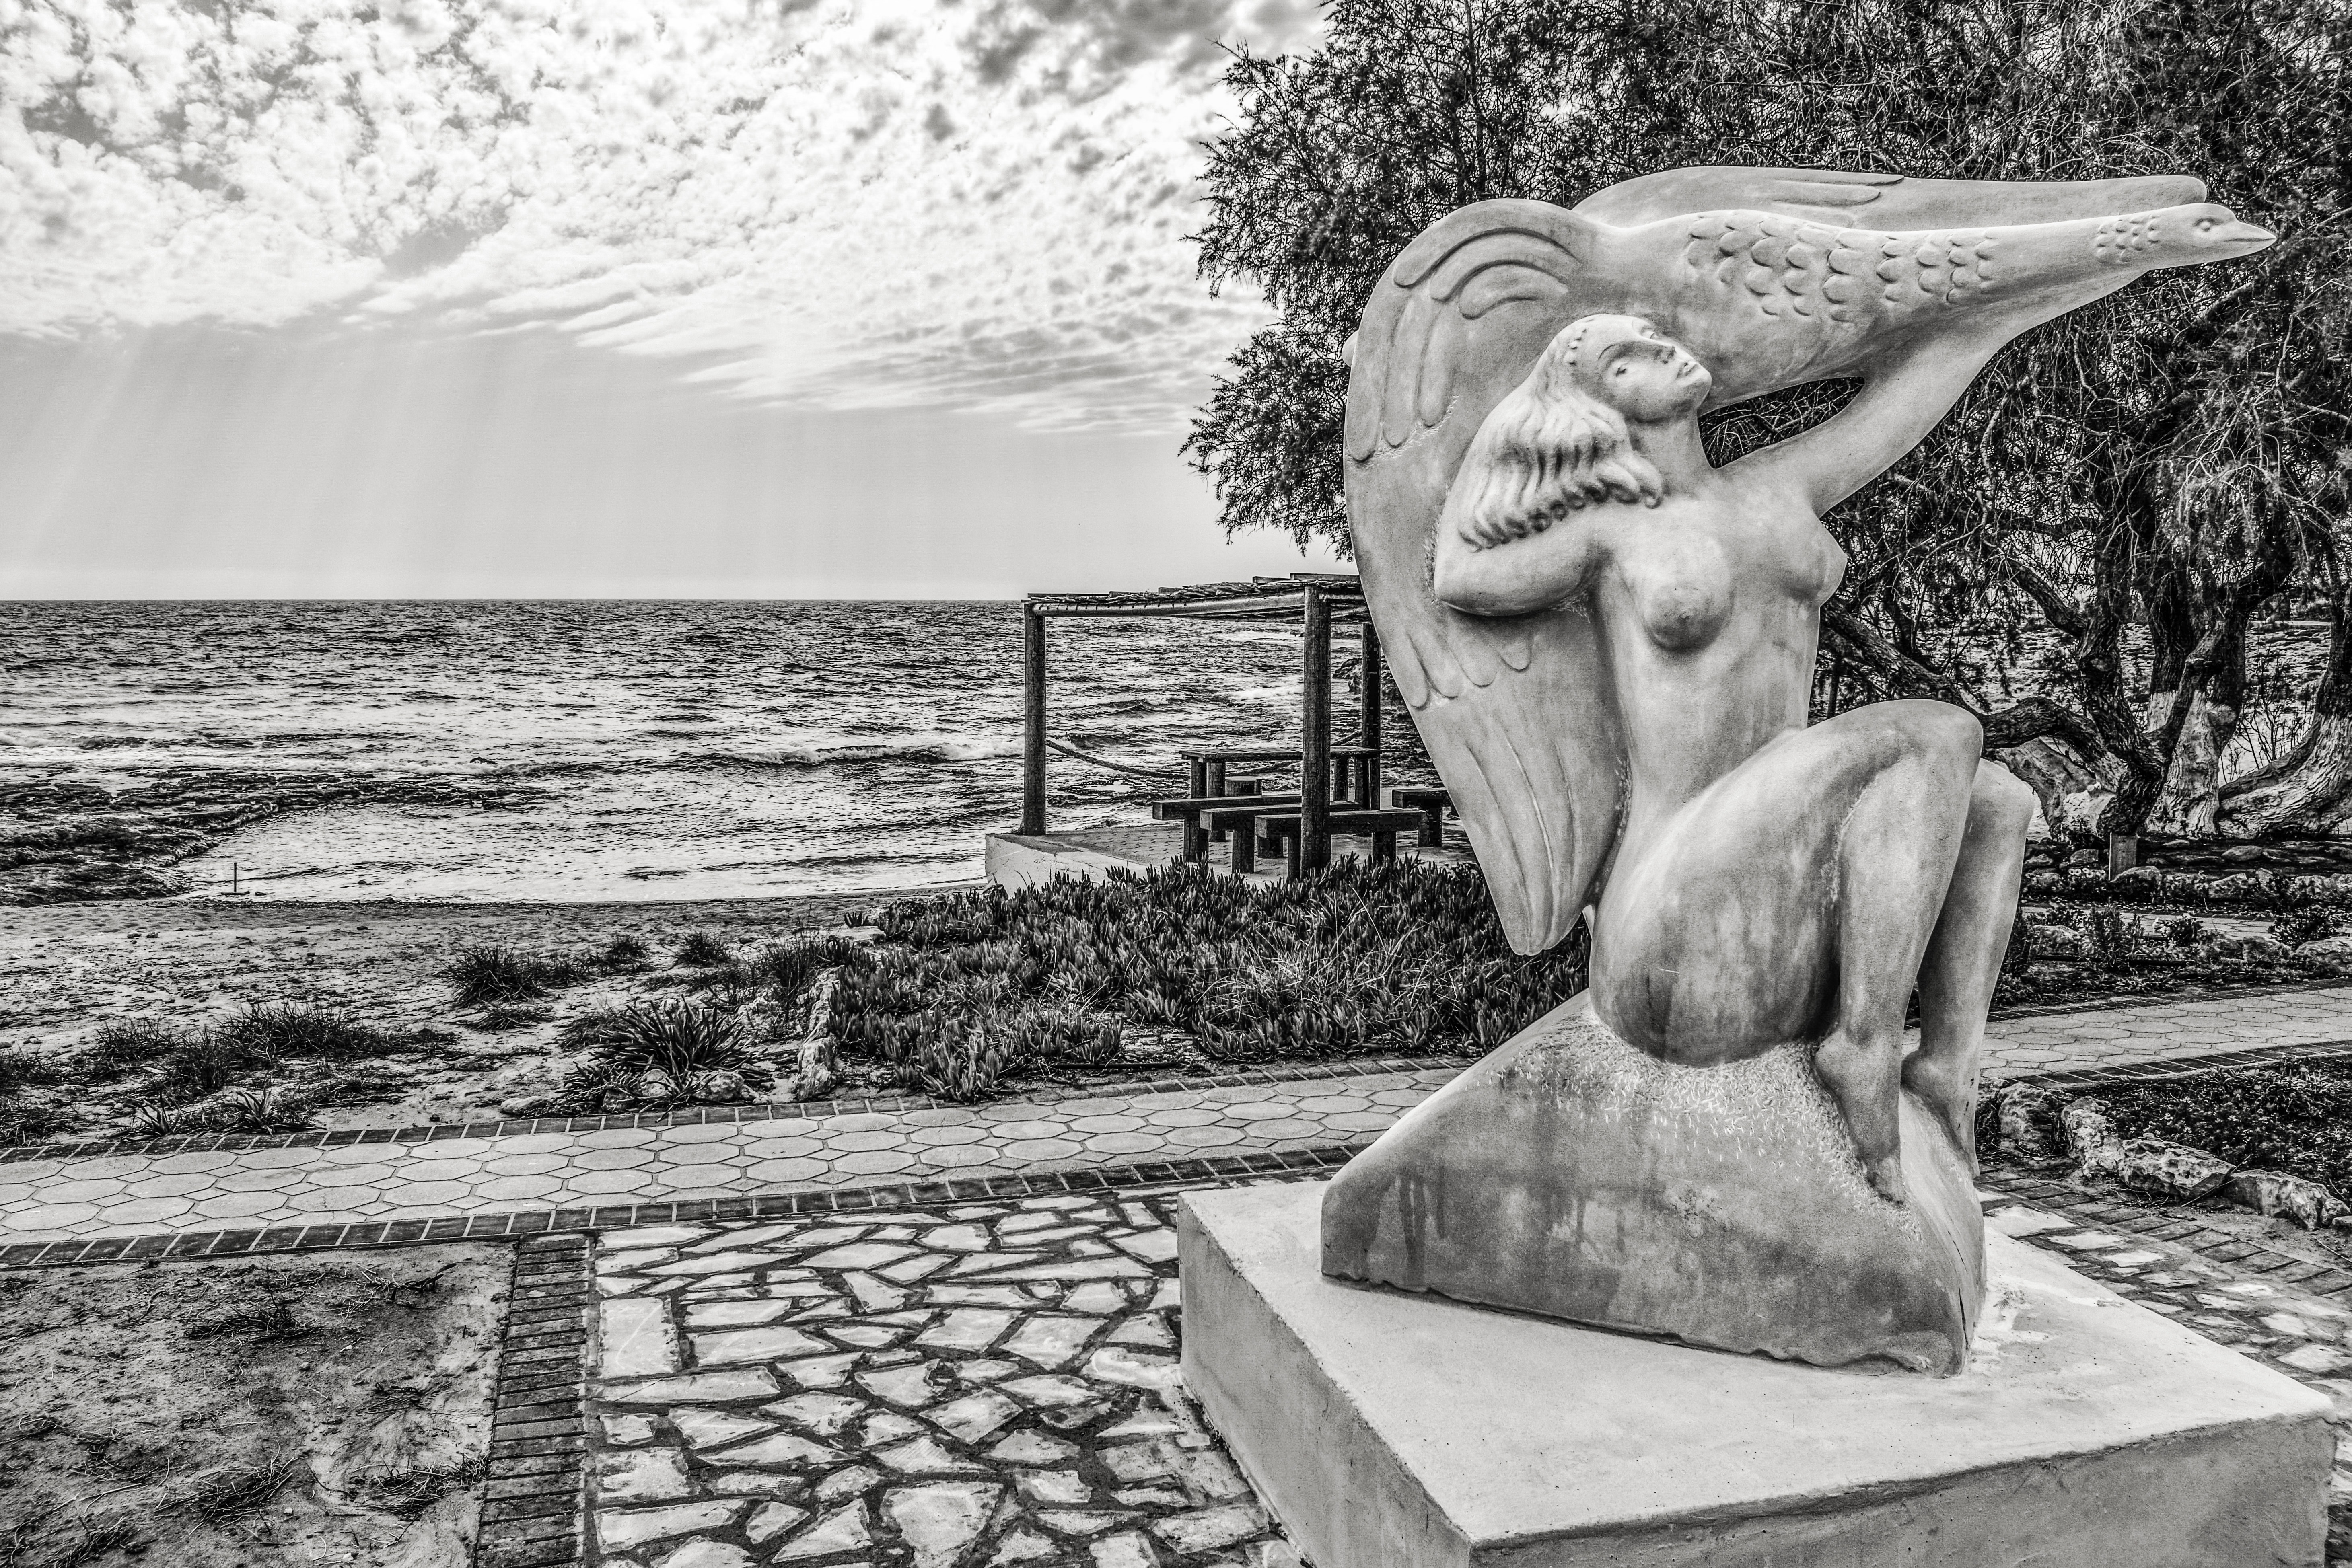
beach, black and white, woman, monument, statue, scenery, monochrome, sculpture, art, drawing, goose, cyprus, mythology, ayia napa, monochrome photography, ancient history, human positions